Batley Variety Club

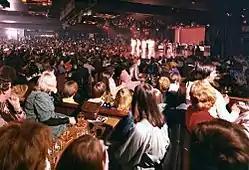
Batley Variety Club interior

Batley Variety Club was a variety club in Batley, West Yorkshire, England. During its existence, the club staged concerts by performers including Louis Armstrong, Shirley Bassey, Tom Jones, Roy Orbison, Eartha Kitt, Morecambe and Wise, Gene Pitney, Neil Sedaka, Ken Dodd and Helen Shapiro. At the peak of its success, the club had 300,000 members. It closed about 1978 and reopened as "Crumpets" night club. It closed again shortly afterwards and its contents were auctioned off. It reopened as the "Frontier" in the early 1980s and this eventually closed in 2016.